Italy at the Military World Games

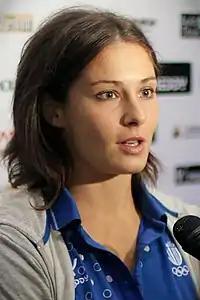
Micol Cattaneo (C.S. Carabinieri), two medals at Hyderabad 2007.

Italy at the Military World Games has participated in all editions held, since the first edition of 1995 Military World Games.